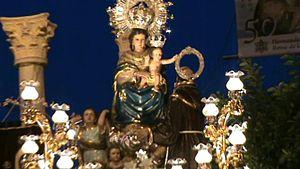
Sangonera la Verde est une localité de l'Espagne. Elle se trouve à environ 9 km de la capitale régionale, Murcie.